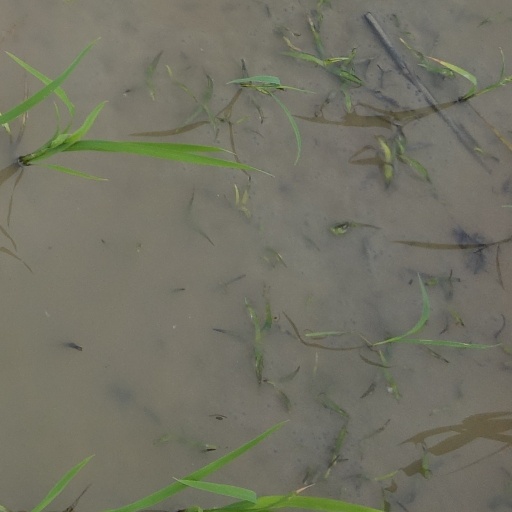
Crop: rice